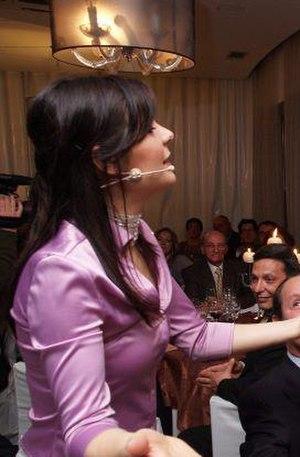
Yolanda Soares est une chanteuse portugaise.